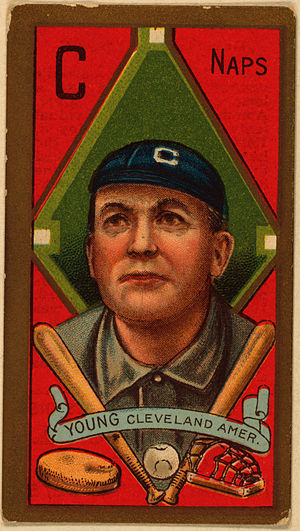
Pitcher / Bedømmelse af pitching
Et baseballkort med Cy Young, den første Triple Crown-vinder i American League (1901)
"En pitcher er den spiller i baseball, som kaster bolden til batteren, der forsøger at slå bolden i spil. Pitcheren er en del af defensiven, dvs. han skal forsøge at forpurre batterens chancer. Denne ""kamp i kampen"" mellem batteren og pitcheren er selve essensen af baseball.